Answer in natural language. How many Chairs are visible in the scene? Choose between the following options: 5, 1, 3, 0 or 4
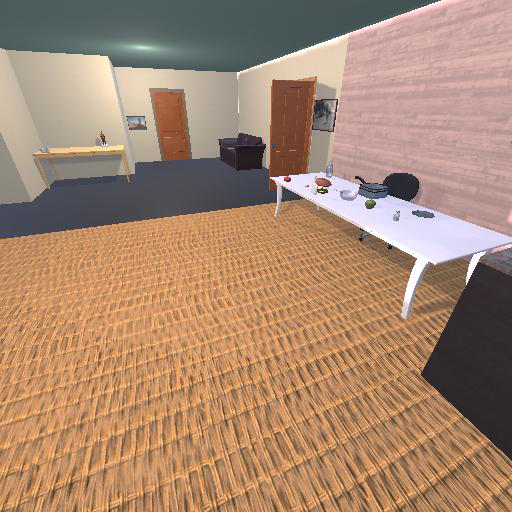
<answer>1</answer>